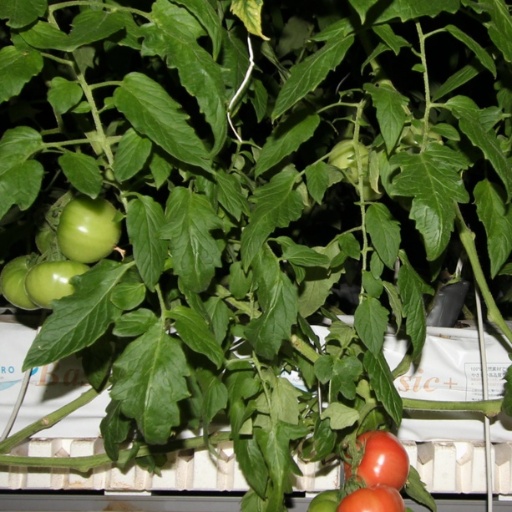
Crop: tomato